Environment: real
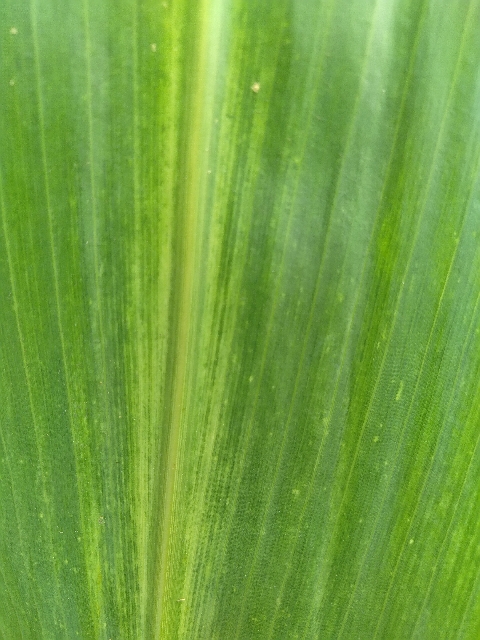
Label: lethal_necrosis